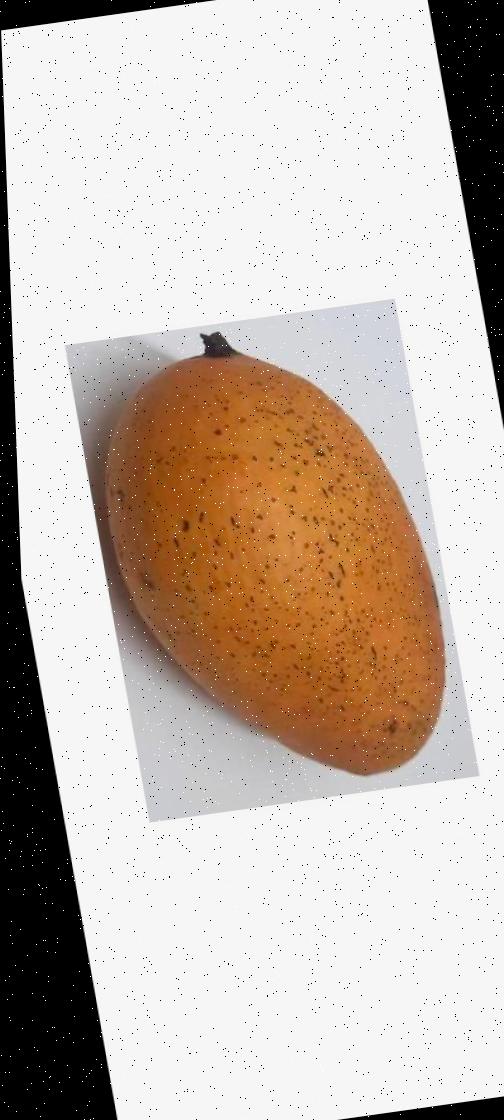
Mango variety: Ashshina Classic